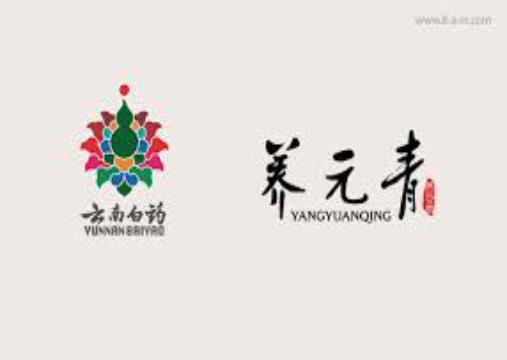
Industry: Medical